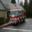
Label: truck